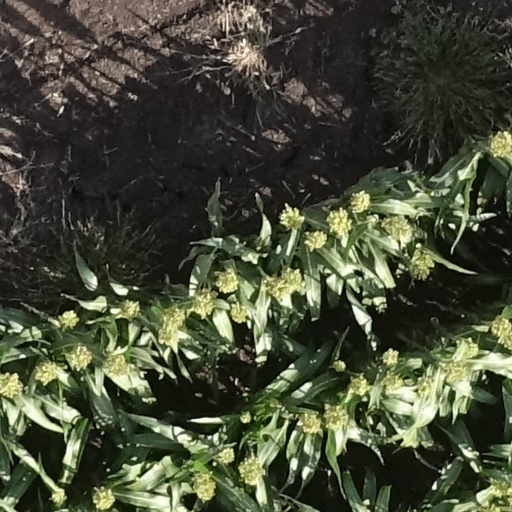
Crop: sorghum